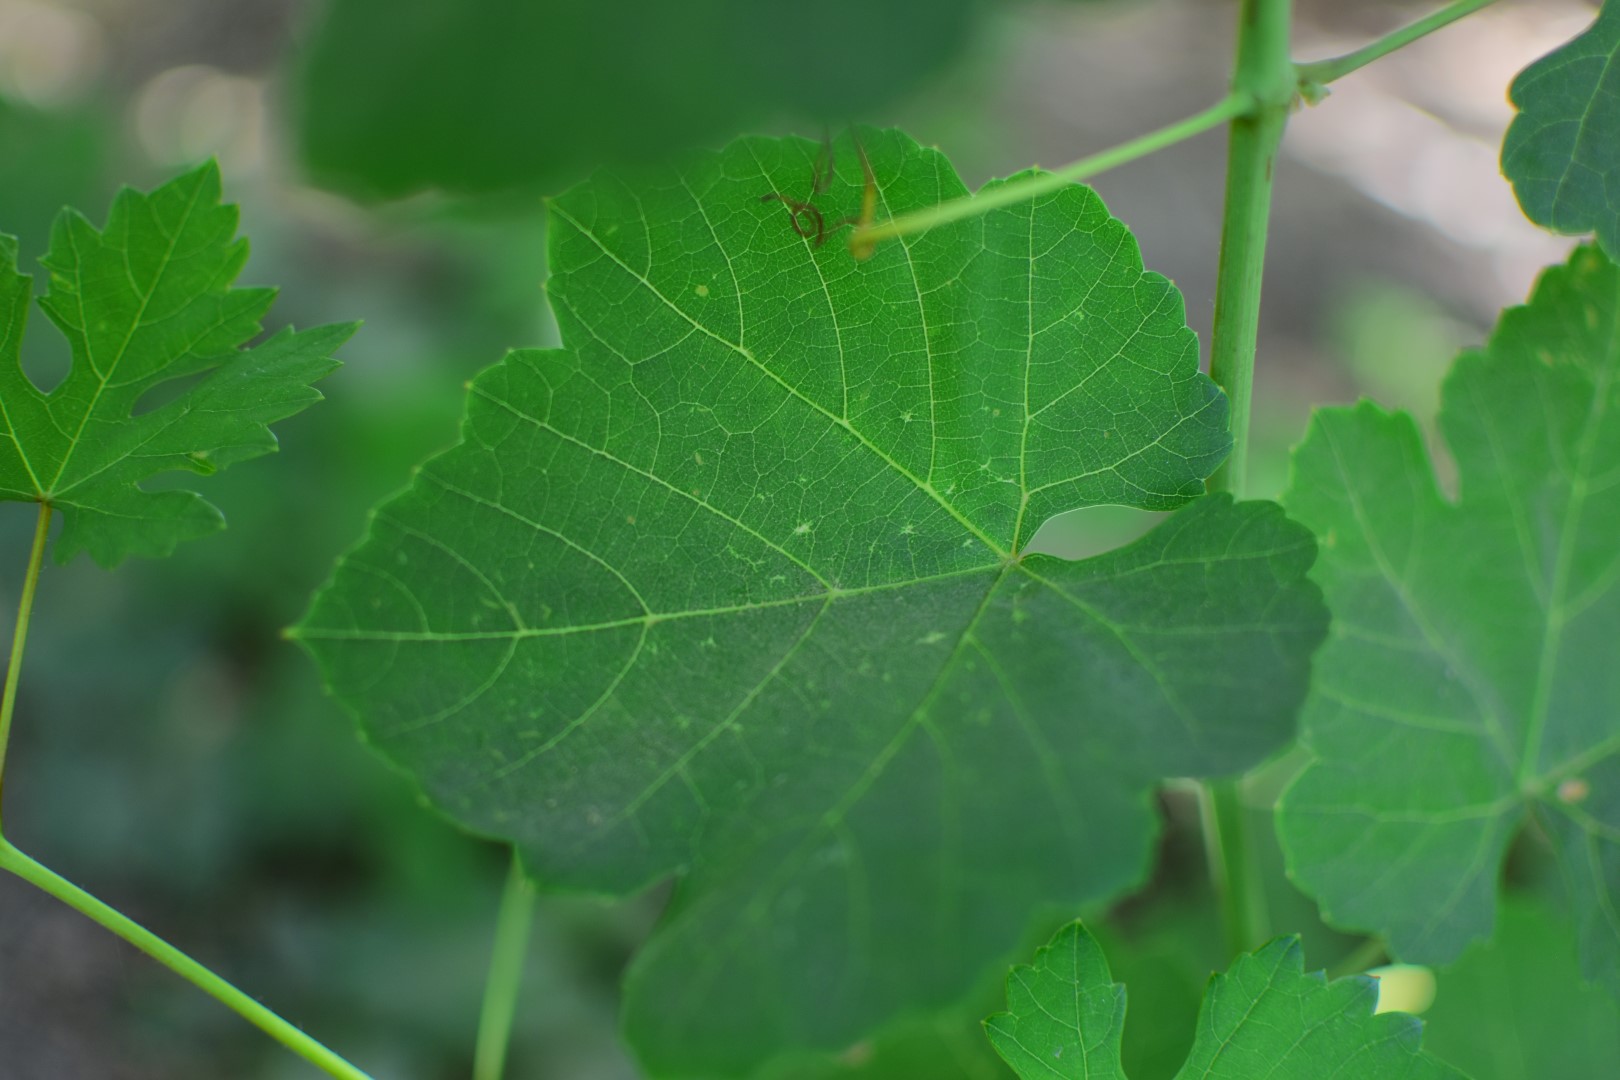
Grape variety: Shdah